William M. Ampt

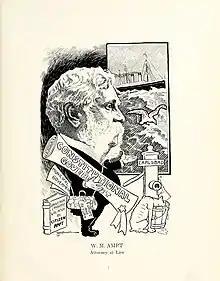
Caricature of Ampt, by E. A. Bushnell.

Upon his death, it was revealed that Ampt had bequeathed nearly his entire estate (worth $150,000 in 1909 money) to the city of Cincinnati, to sponsor free public concerts; these concerts were still taking place as of 2012.